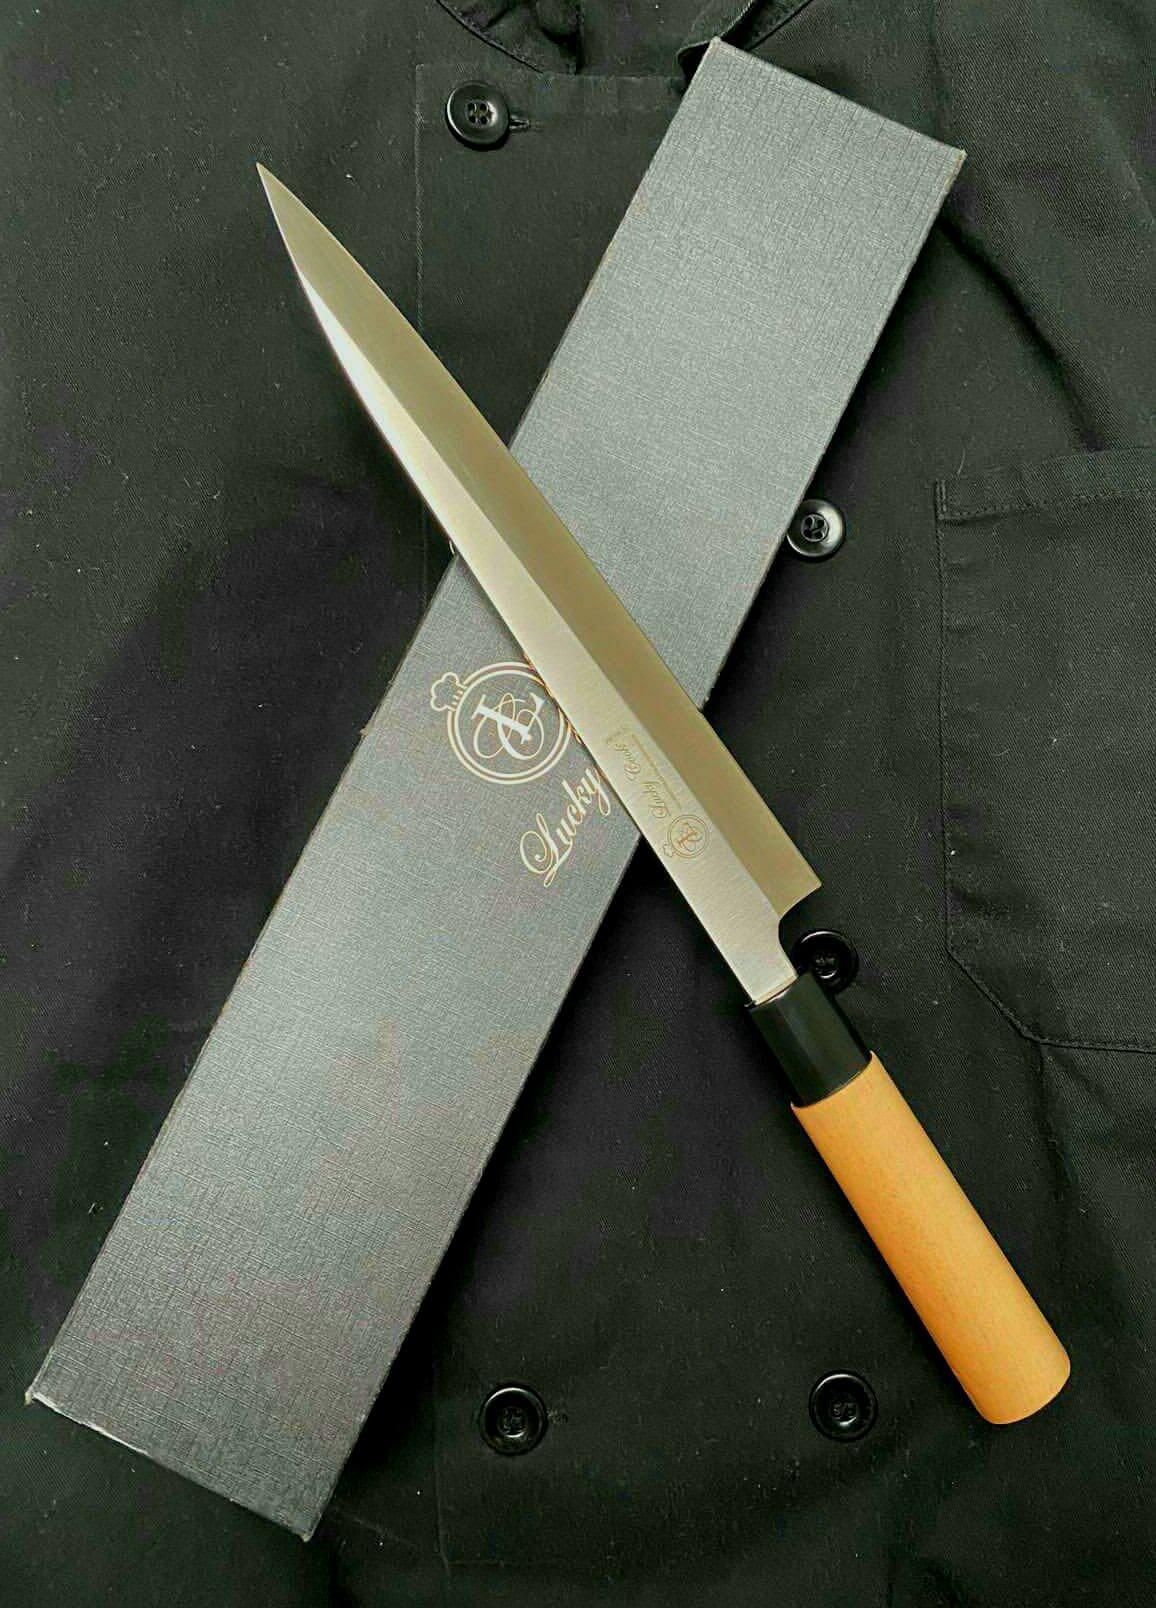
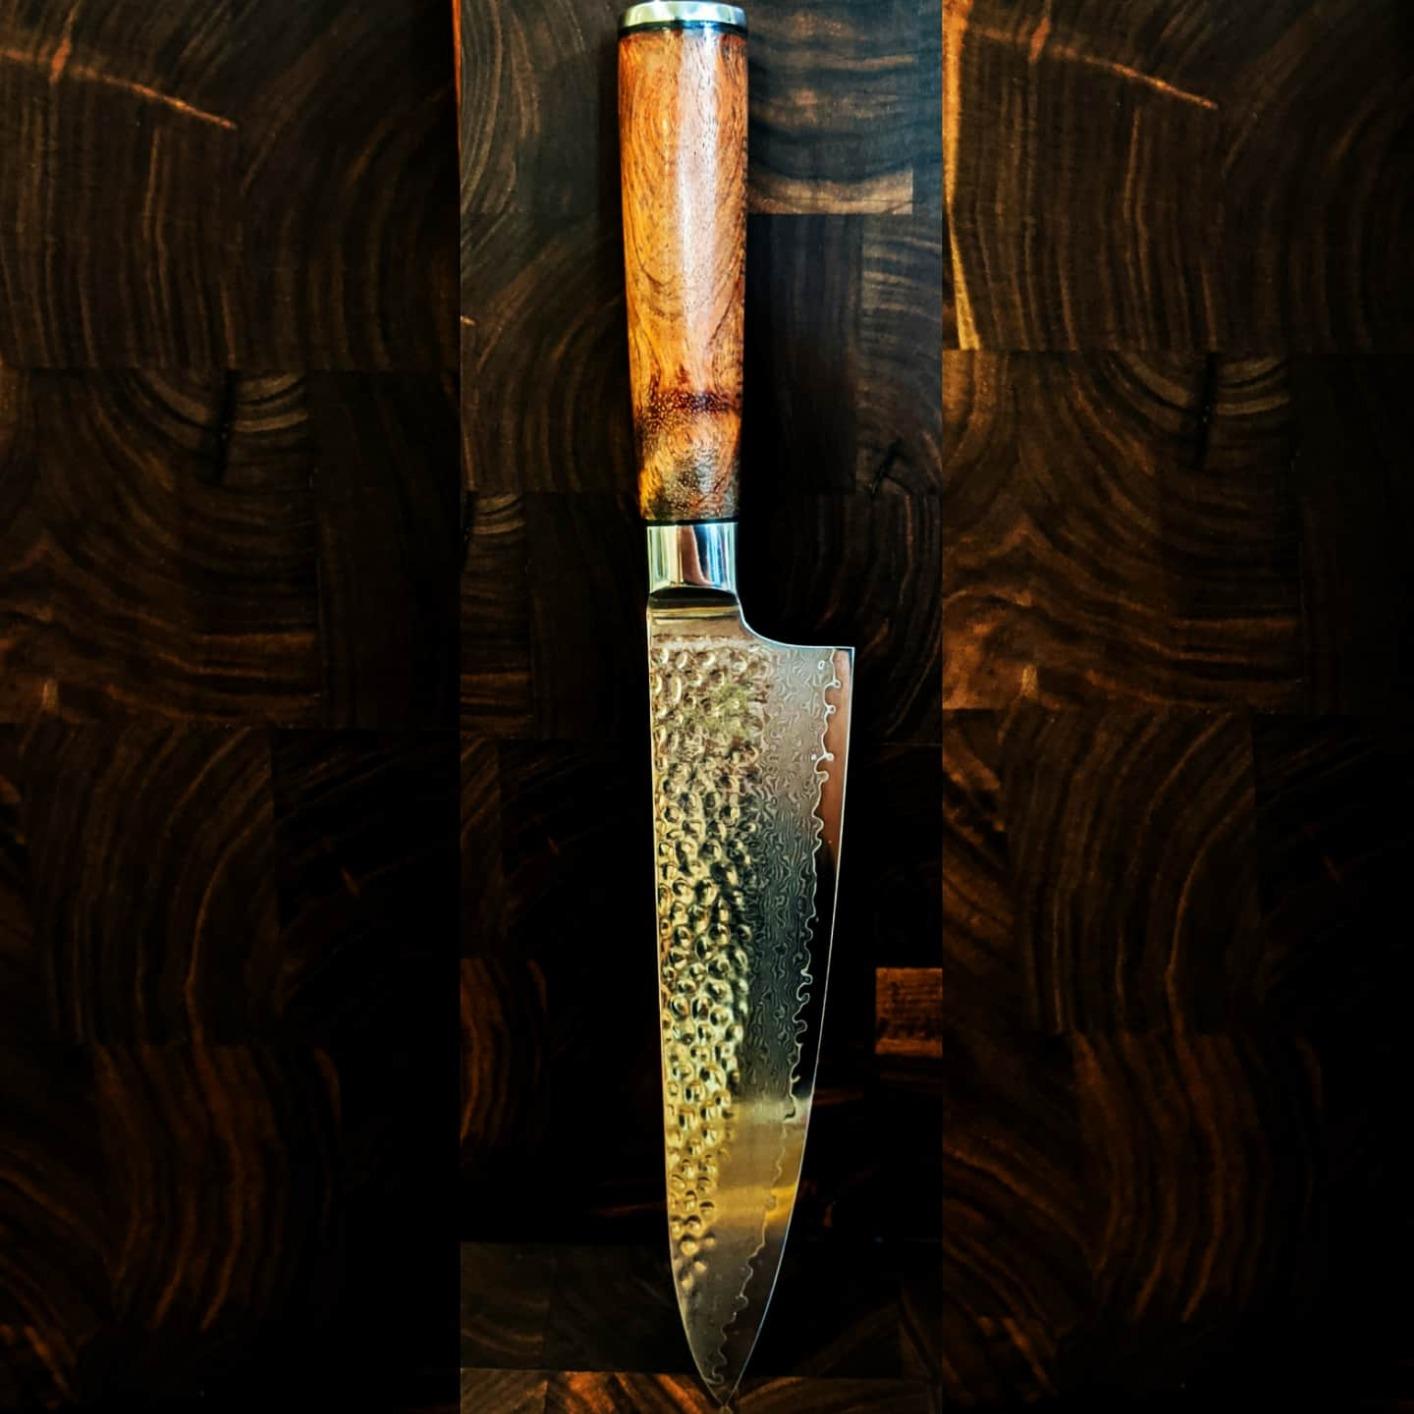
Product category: items_knife
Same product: no